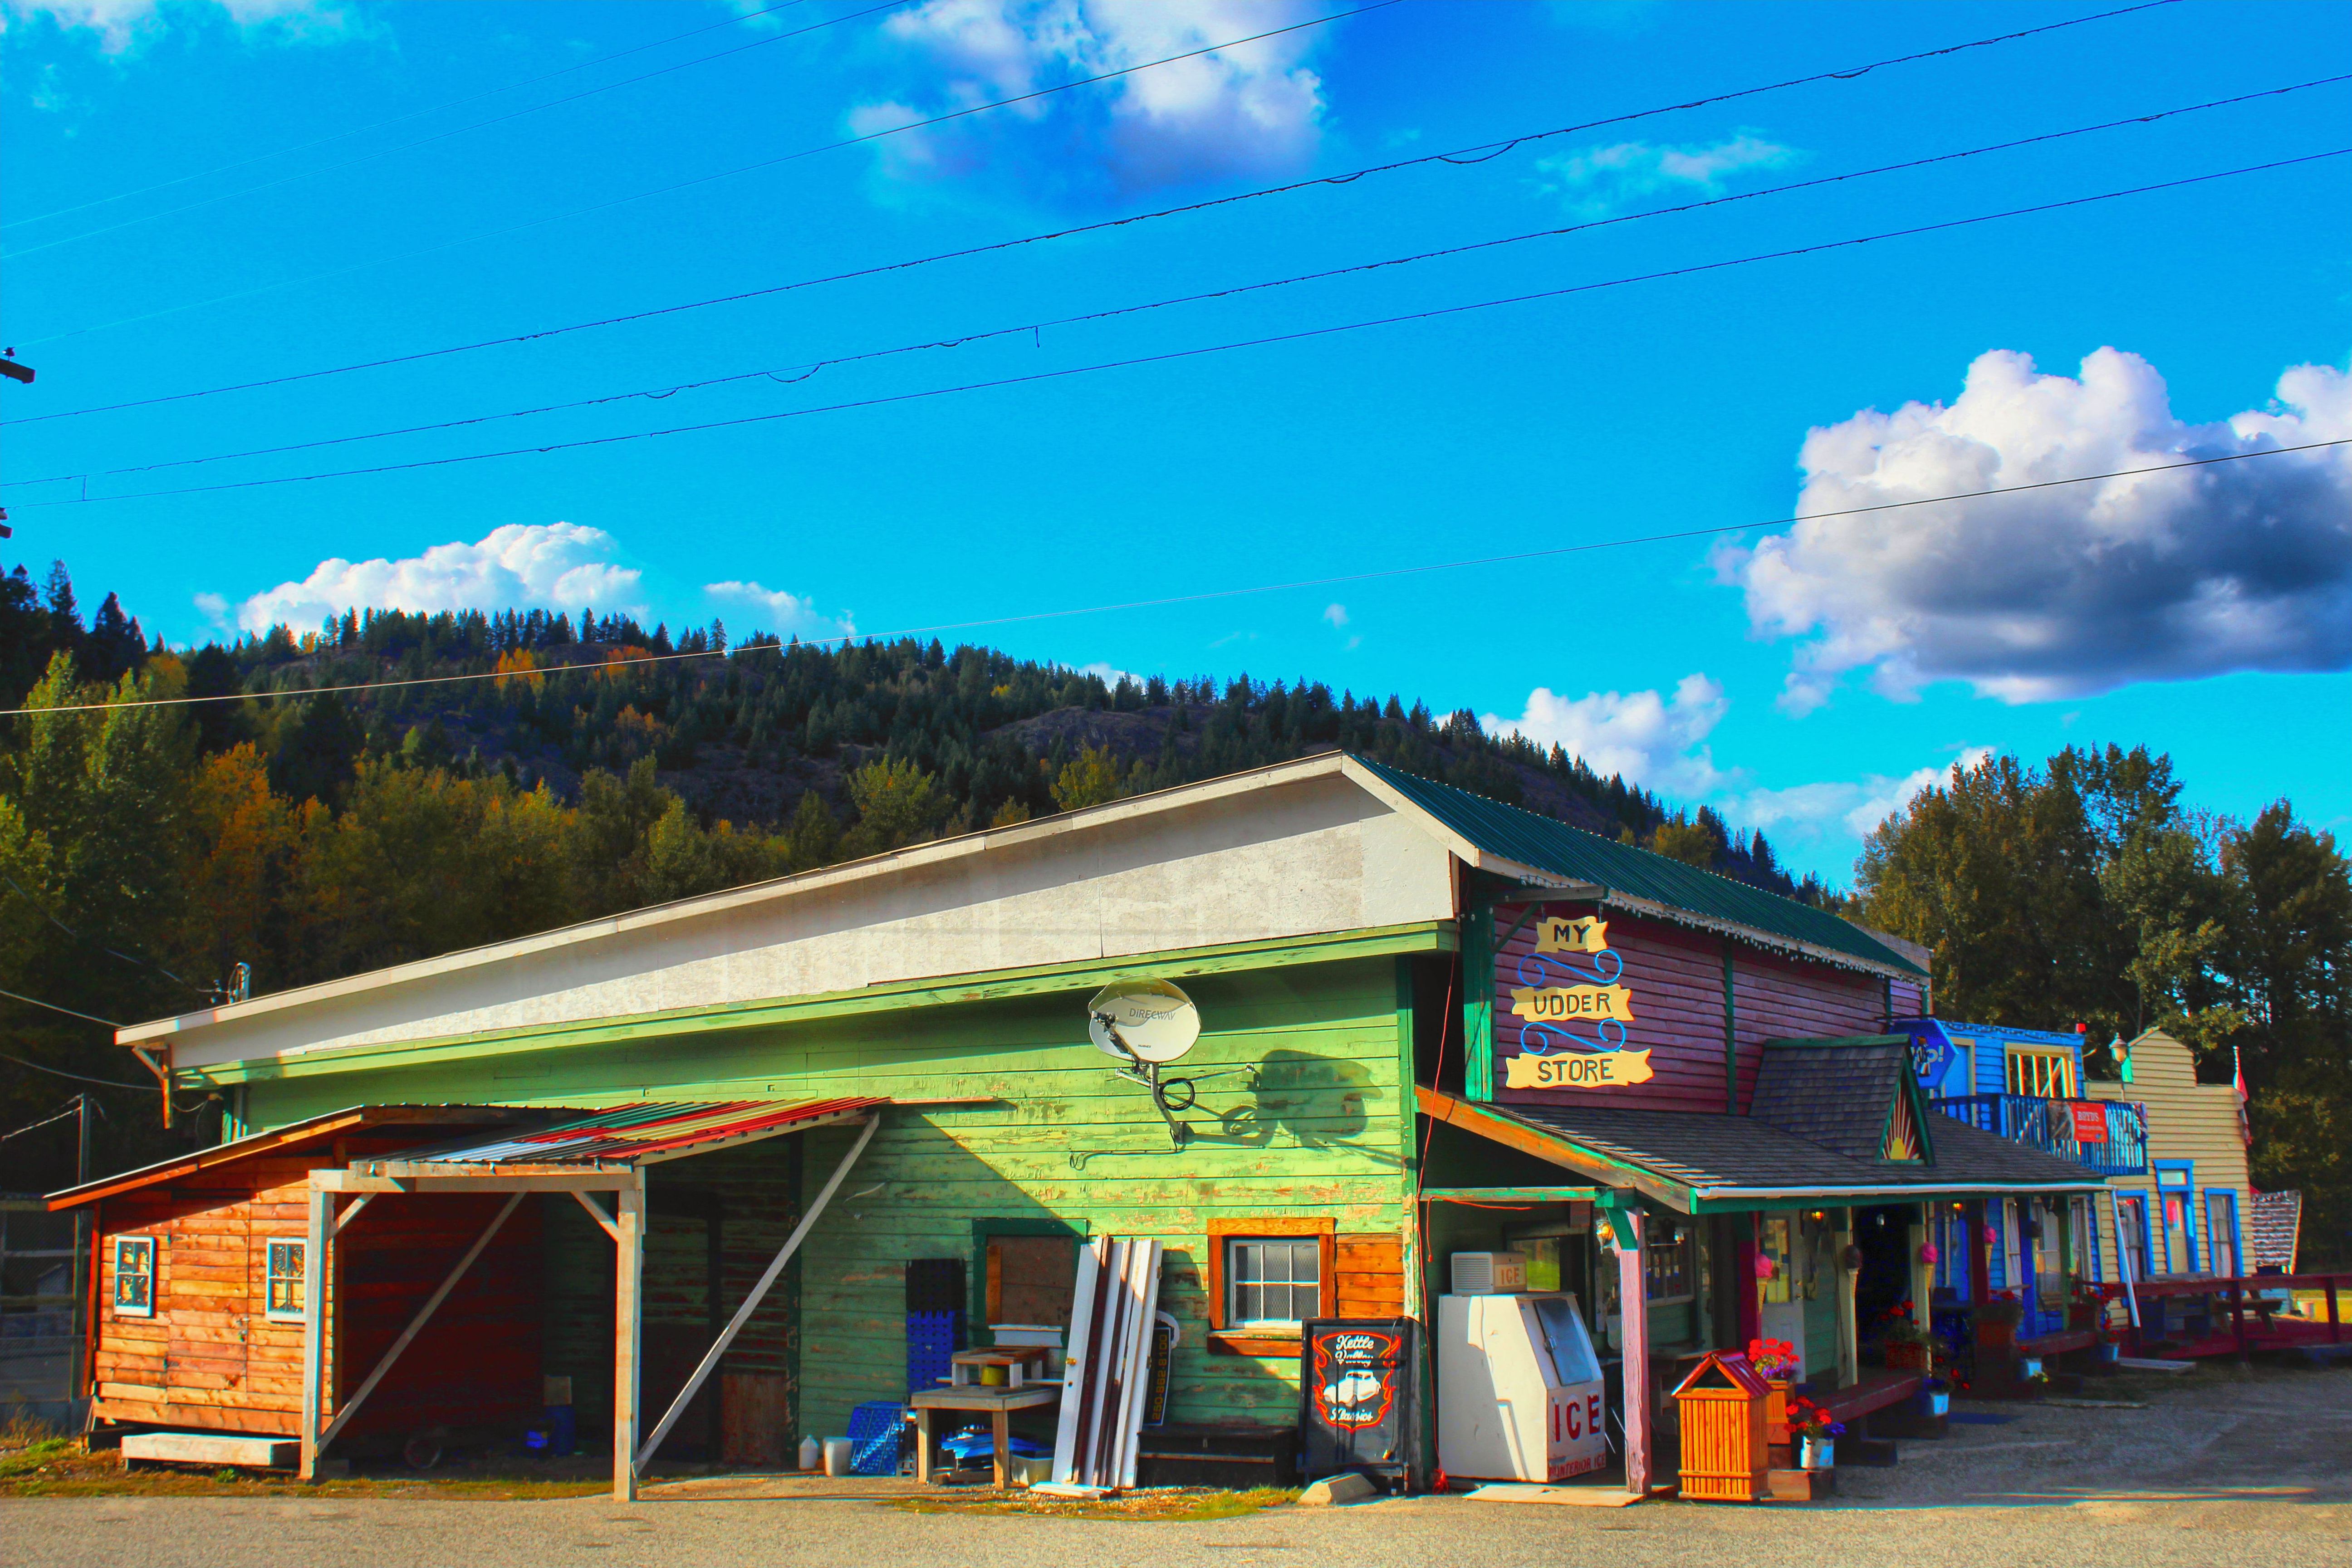
house, town, building, home, village, transport, store, hdr, canada, britishcolumbia, bc, kootenays, greenwood, real estate, rural area, residential area